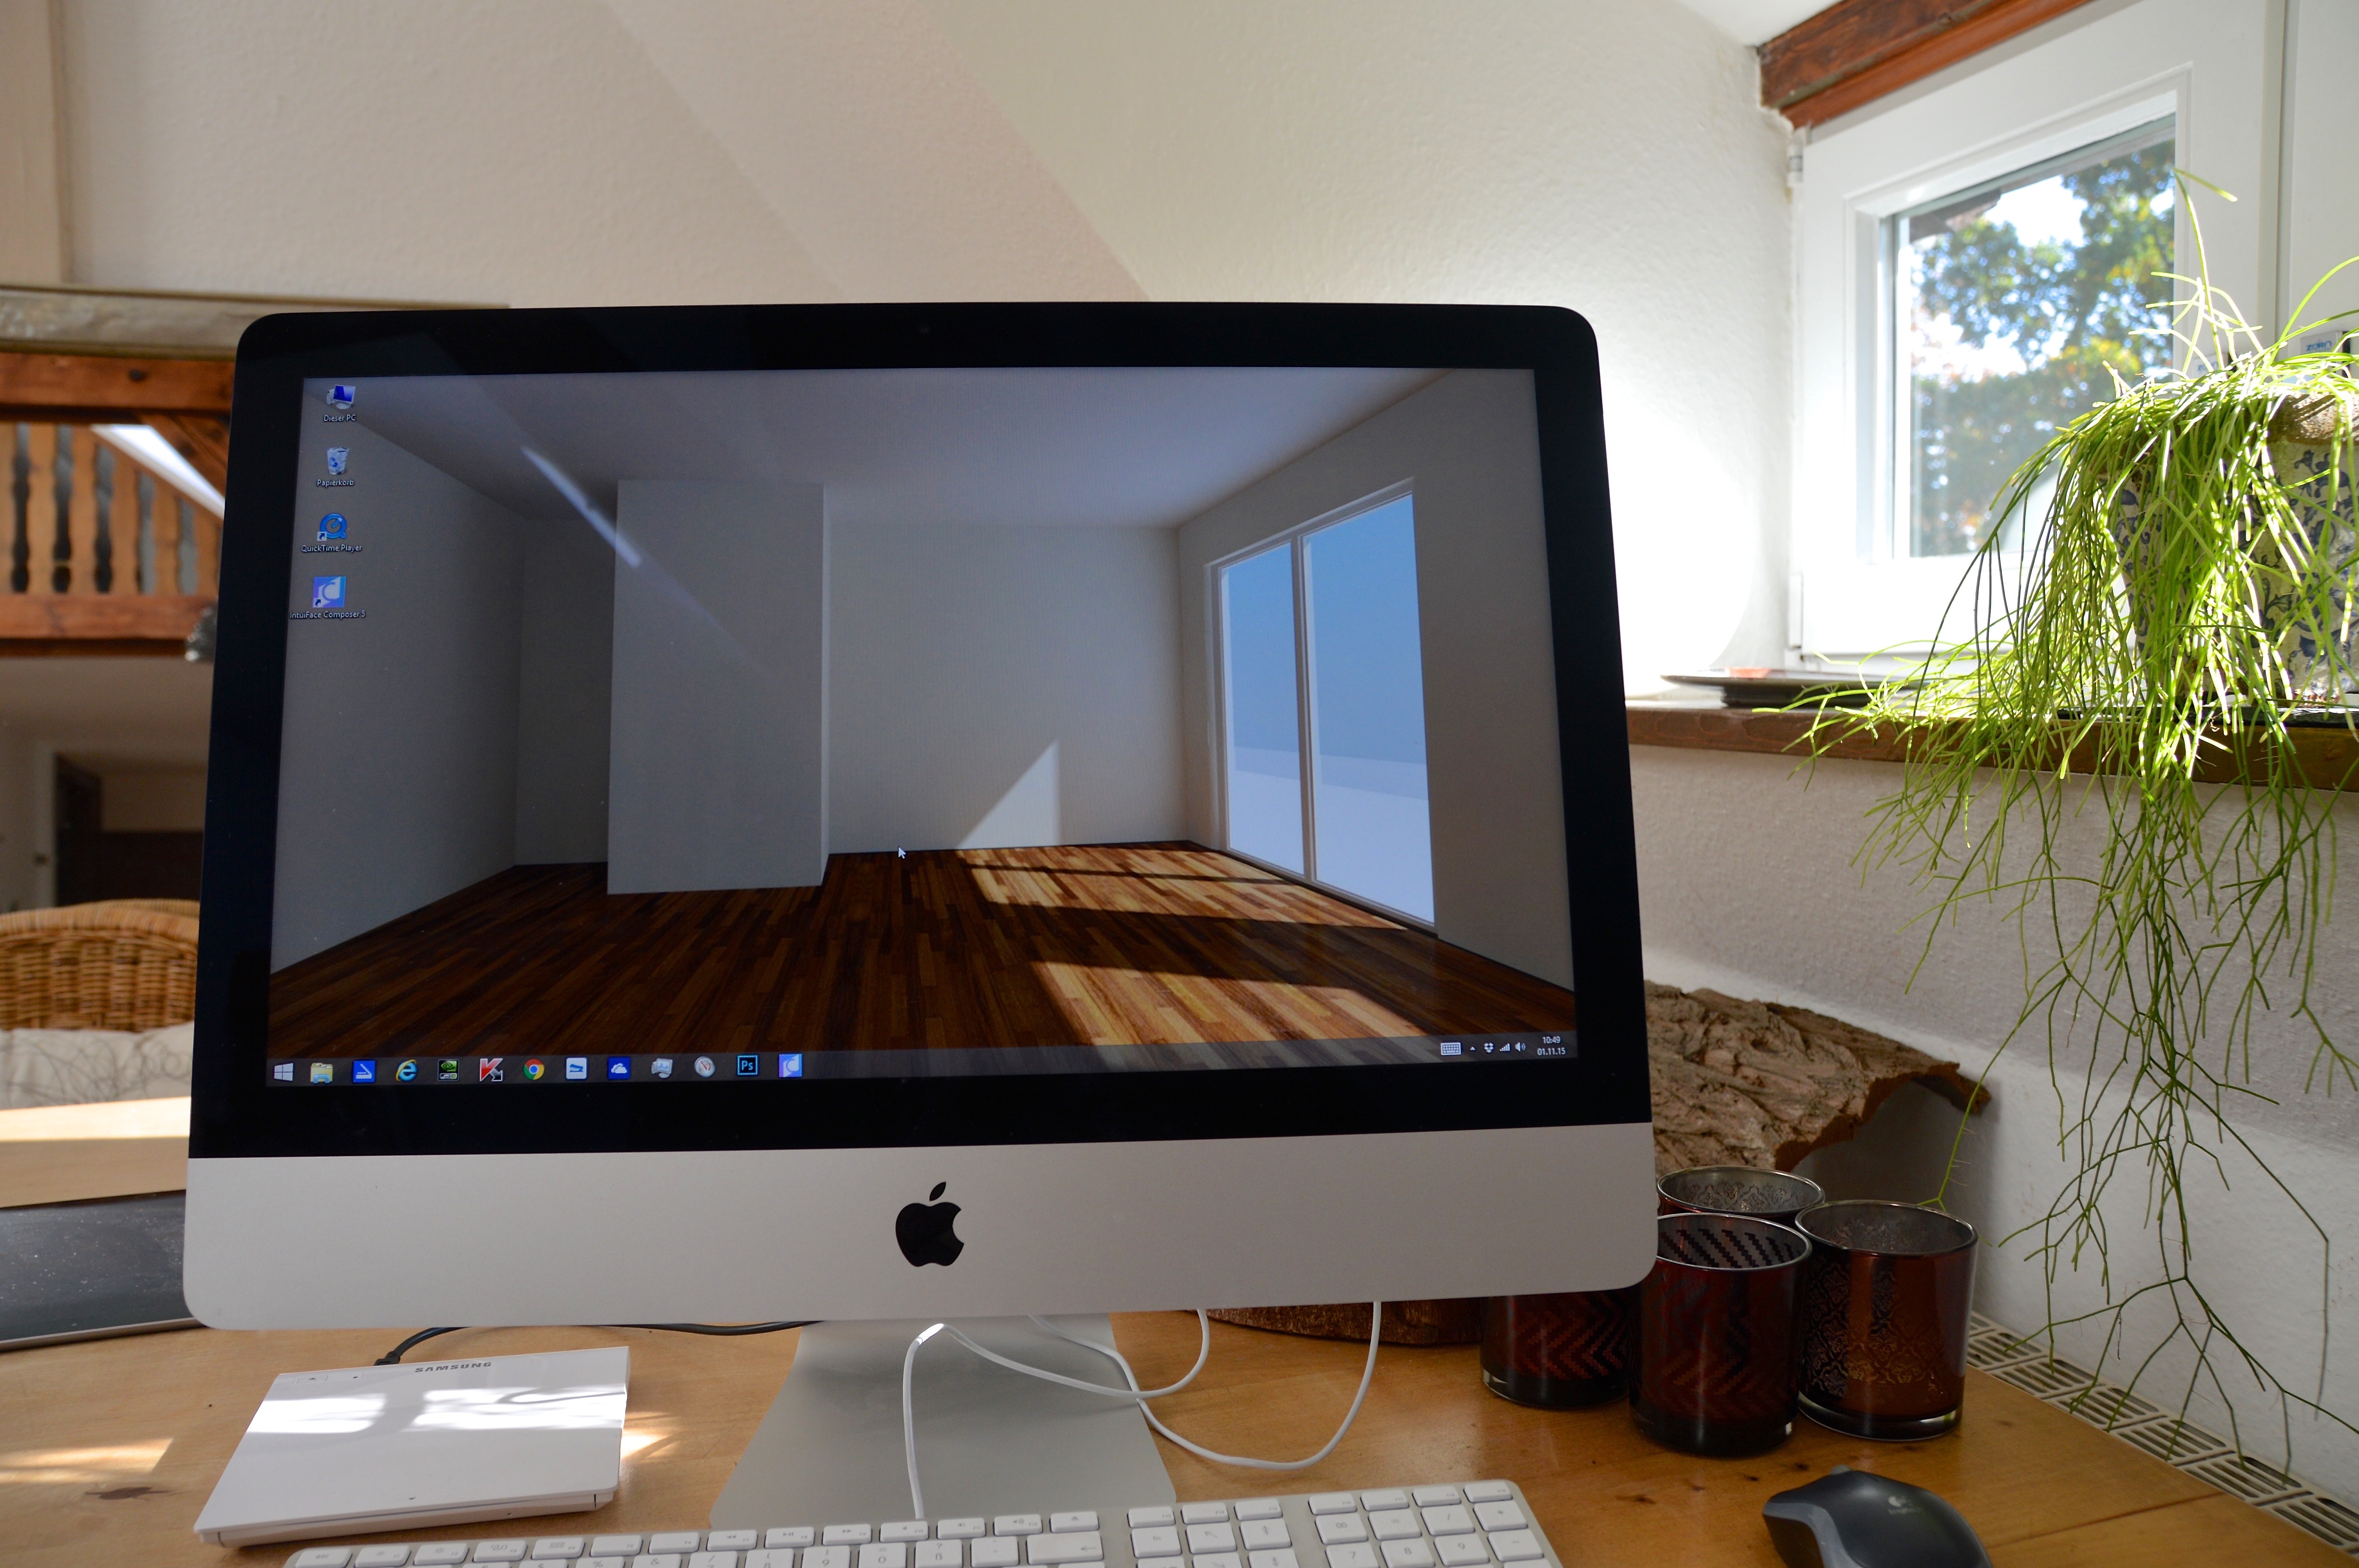
computer, apple, mouse, home, drive, desktop, fireplace, property, living room, furniture, room, interior design, imac, design, display, 3d, hearth, workplace, visualization